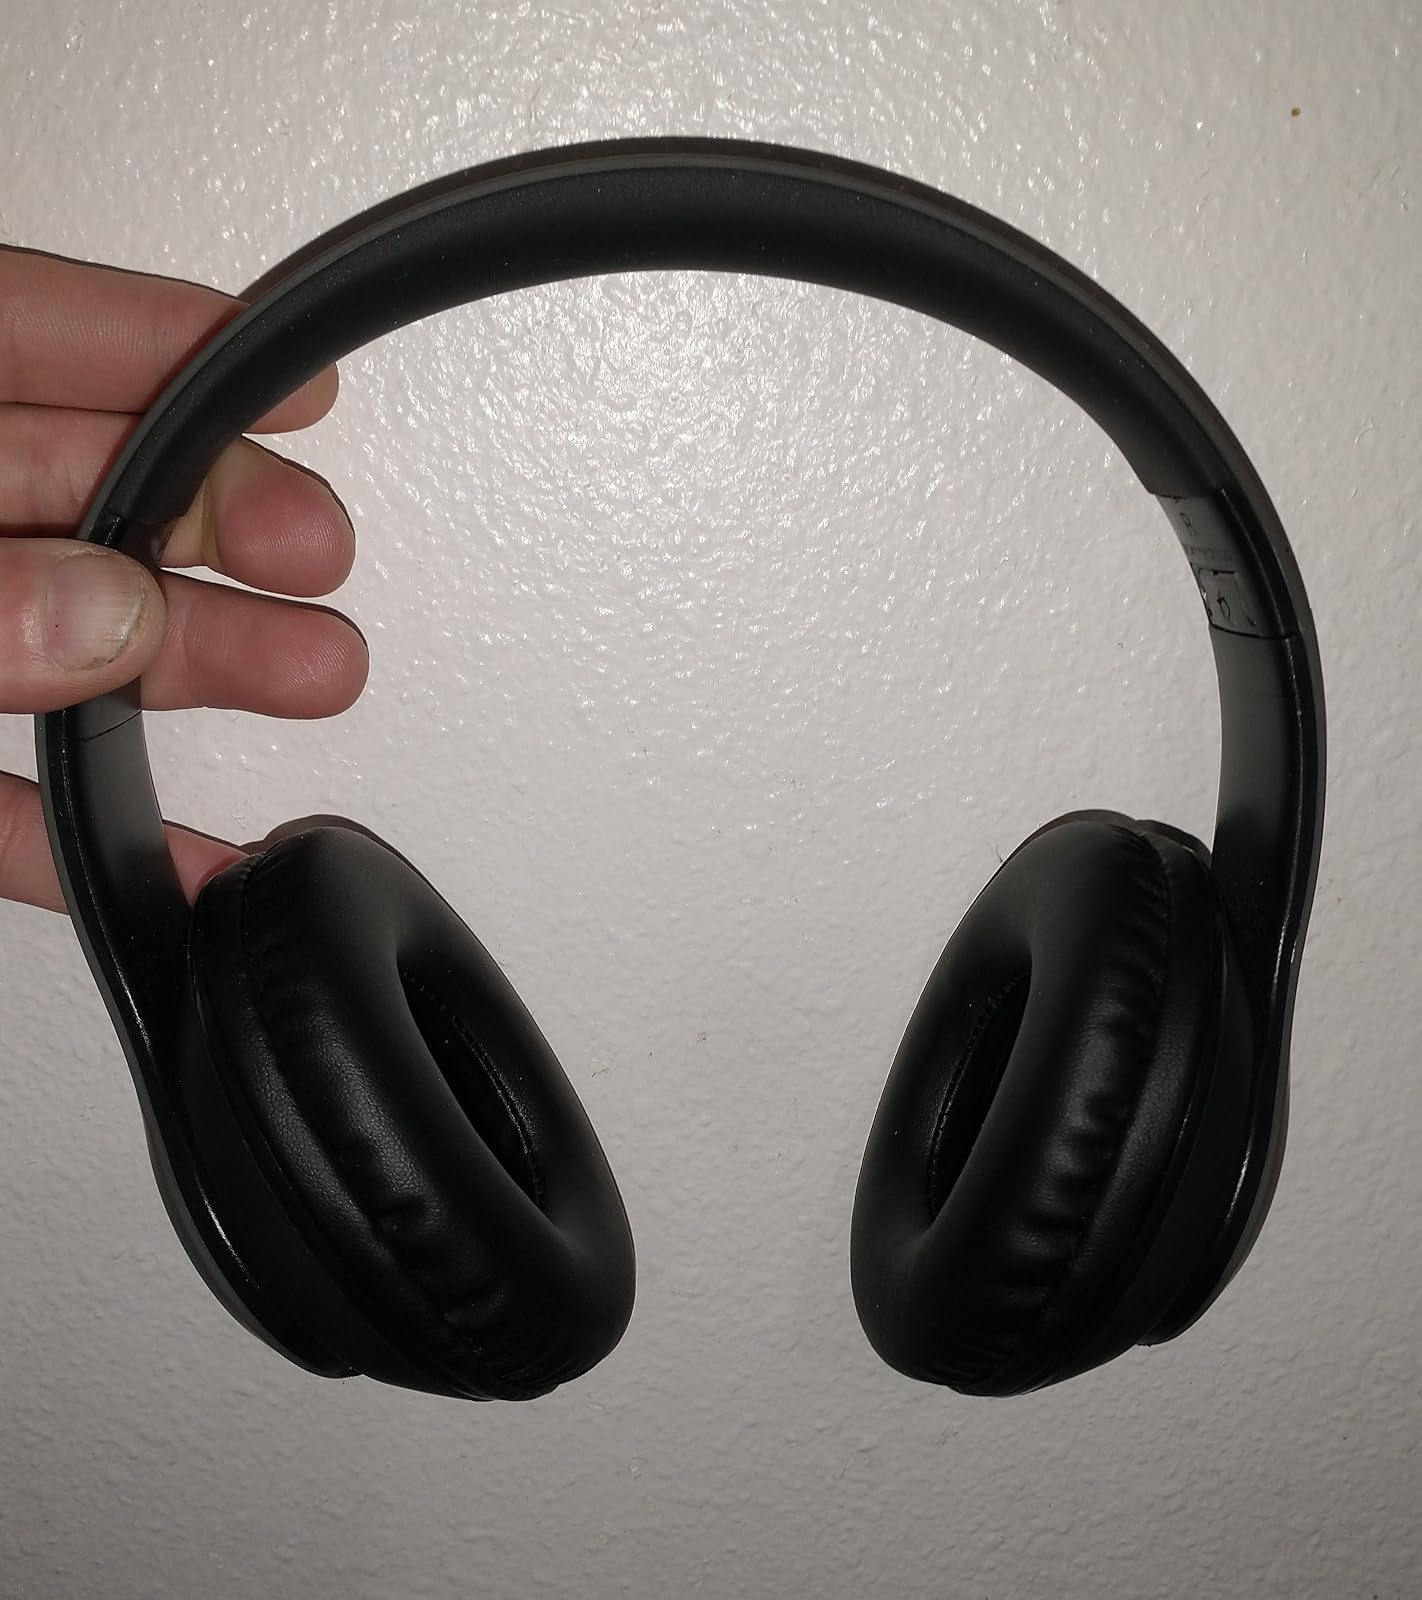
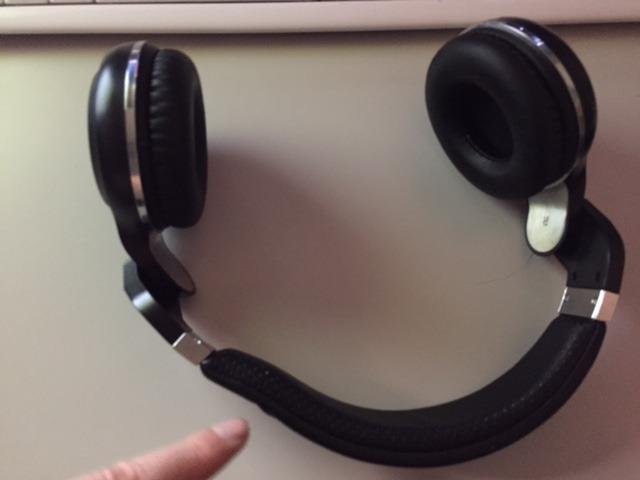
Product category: headphones
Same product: no